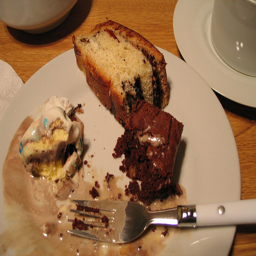
A fork is laying on a half eaten plate of food
A piece of cake on a white plate.
A half-eaten scoop of ice cream sits on a plate of half-eaten cake.
A white plate with the remains of cake and ice cream on it.
a white plate with a brownie and some icecream